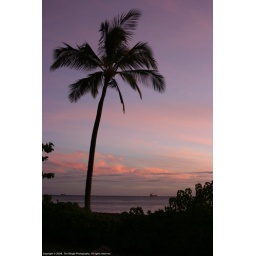
I really liked the juxtaposition of the tanker ship on the horizon, framed by the lone palm tree and purple skies.